The Friends (film)

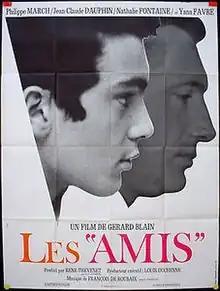

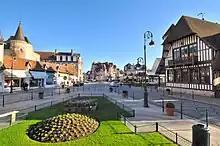
Most of the film is set in Deauville, a seaside resort for the wealthy.

The Friends is a 1971 French drama film directed by Gérard Blain. The film won the Golden Leopard at the Locarno International Film Festival.